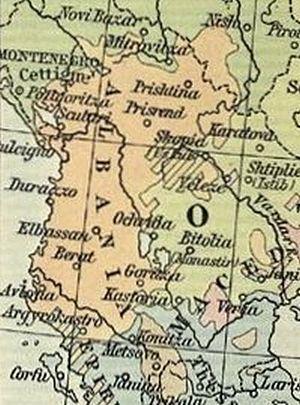
Le terme Albanais désigne un groupe ethnique européen vivant surtout en Albanie, au Kosovo, à l'ouest de la Macédoine du Nord, le sud de la Serbie et du Monténégro ainsi que le nord-ouest de la Grèce, qui partage la même origine, langue et culture. Le terme est aussi utilisé pour désigner les citoyens de la république d'Albanie sans distinctions de langues, de cultures où de religions.